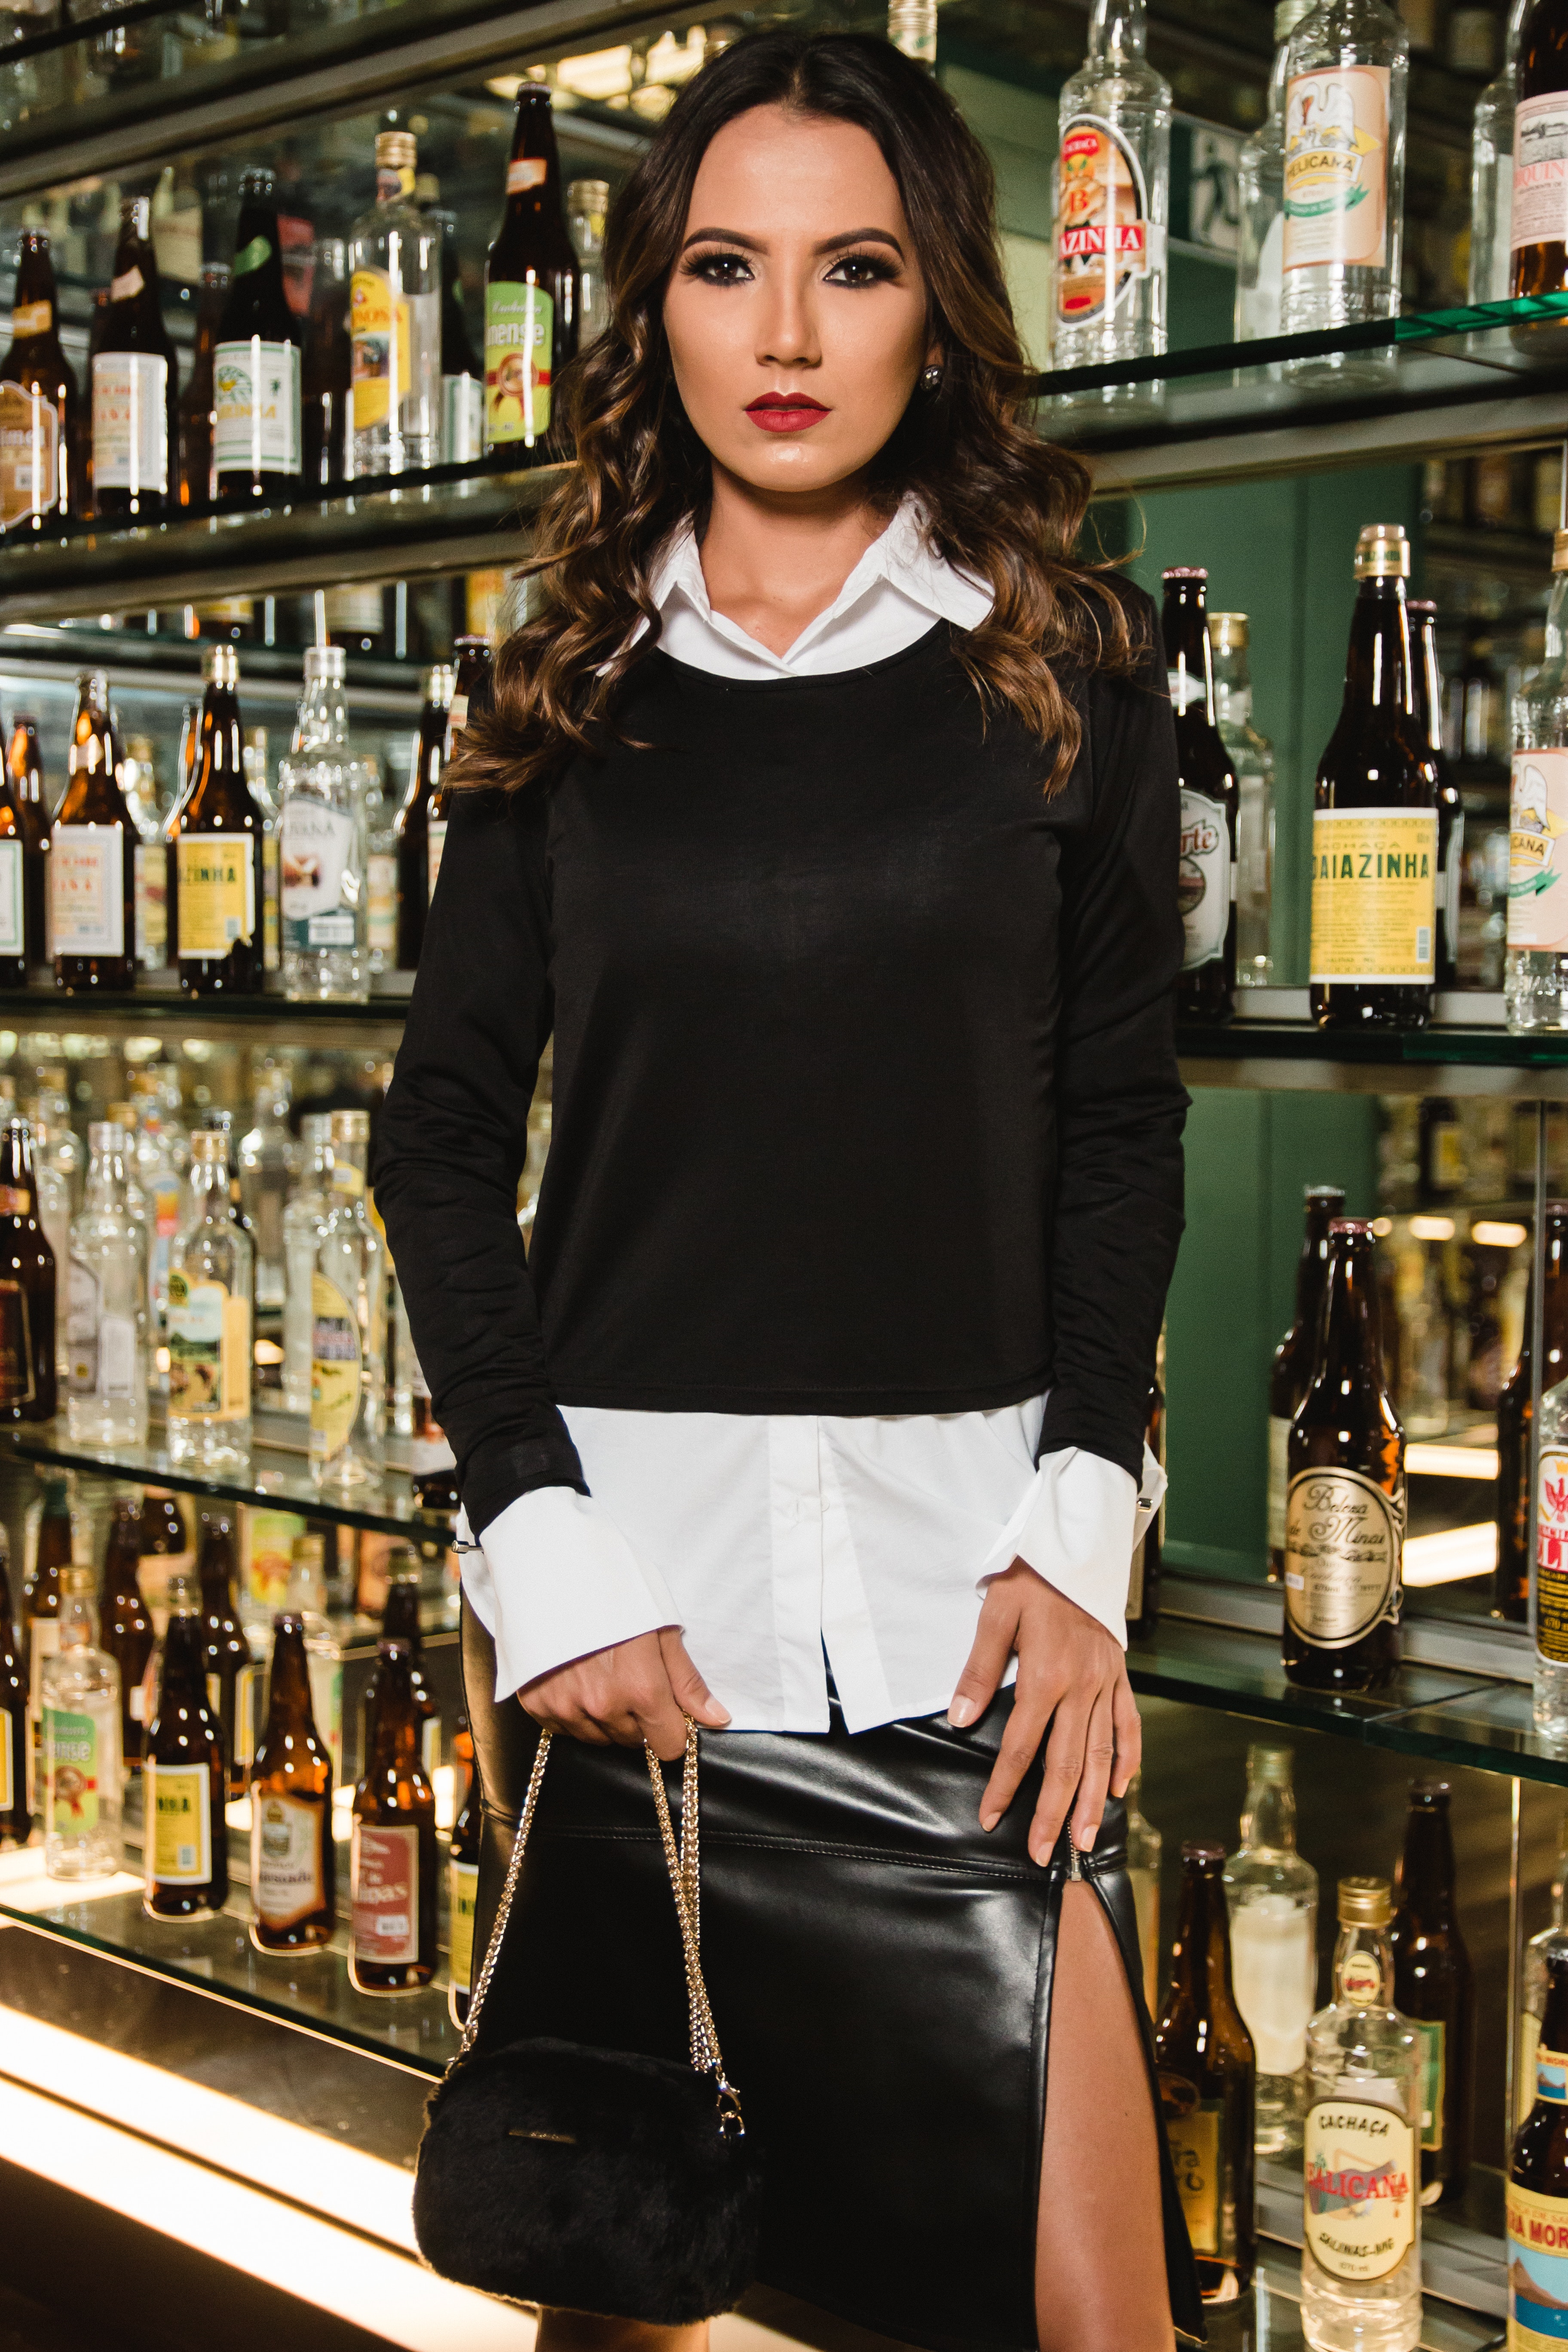
clothing, black, shoulder, fashion, neck, sleeve, distilled beverage, waist, drink, t shirt, top, shorts, long hair, style